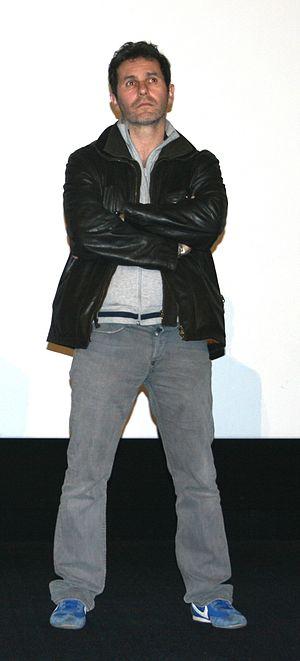
Serge Hazanavicius à l'avant-première d'Il y a longtemps que je t'aime diffusée à l'UGC Ciné Cité Bercy, à Paris.
Serge Hazanavicius est un acteur français né à Paris le 11 septembre 1963. Il est le frère aîné de Michel Hazanavicius.